Cotija cheese

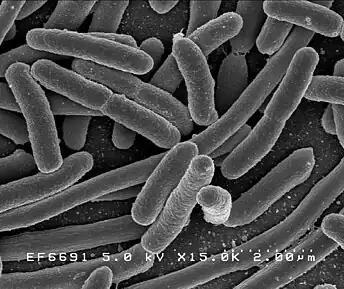
E.coli

Certain studies suggest that Cotija cheese can be used to target specific bacteria to help increase shelf-life and prevent the spread of food-borne disease. The manufacturing process of most cheeses comes with the benefit of extended shelf-life. However, like most dairy products, Cotija cheese is not immune from contamination. In some rare cases it can contain an infectious pathogen that can infect humans. This pathogen originates from infections found in the cows used in the manufacturing of Cotija cheese. Certain enzymes also found in Cotija cheese can be used in the prevention of food-borne diseases. With most cheeses, there are good and bad bacteria: some bacteria can harm humans when ingested, while other bacteria actually fight against the harmful bacteria. The manufacturing process of Cotija cheese produces an abundance of this "antibacteria." Scientific studies have been conducted to isolate this "antibacterial enzyme" to combat the spread of food-borne diseases such as the various strains of E. coli.